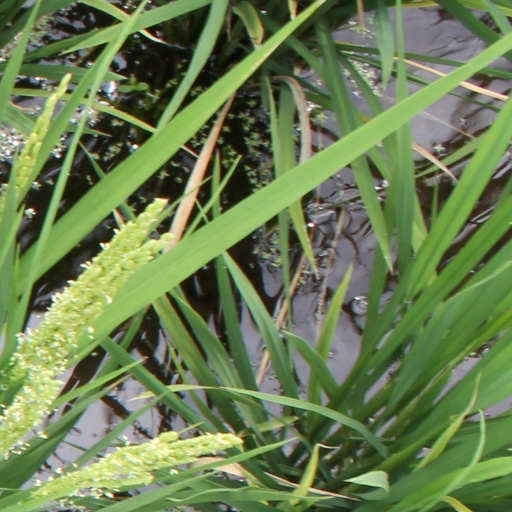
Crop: rice